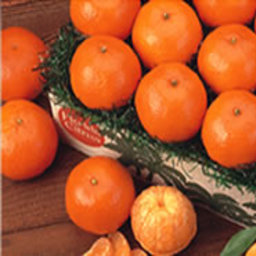
Label: Orange